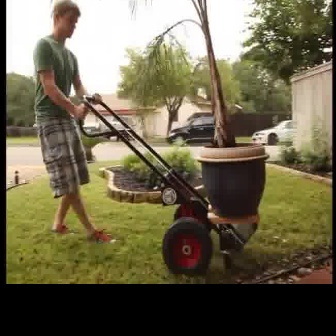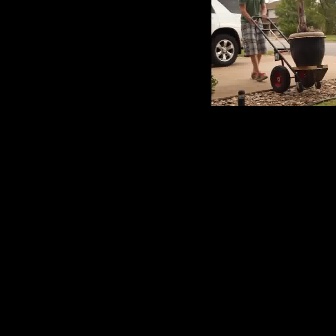
  Please identify the target specified by the bounding box [78,94,259,275] in the first image and locate it in the second image. Return the coordinates in [x_min,y_min,x_max,y_max] format.
Answer: [250,15,328,92]